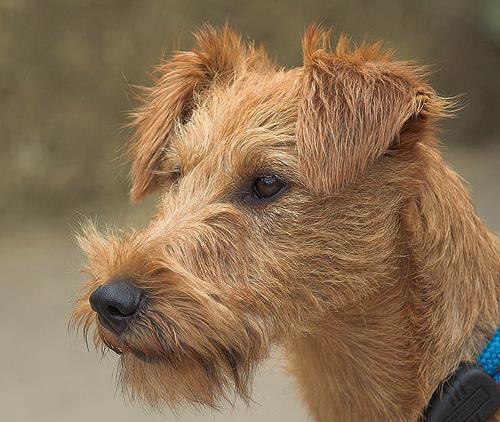
Irish_terrier